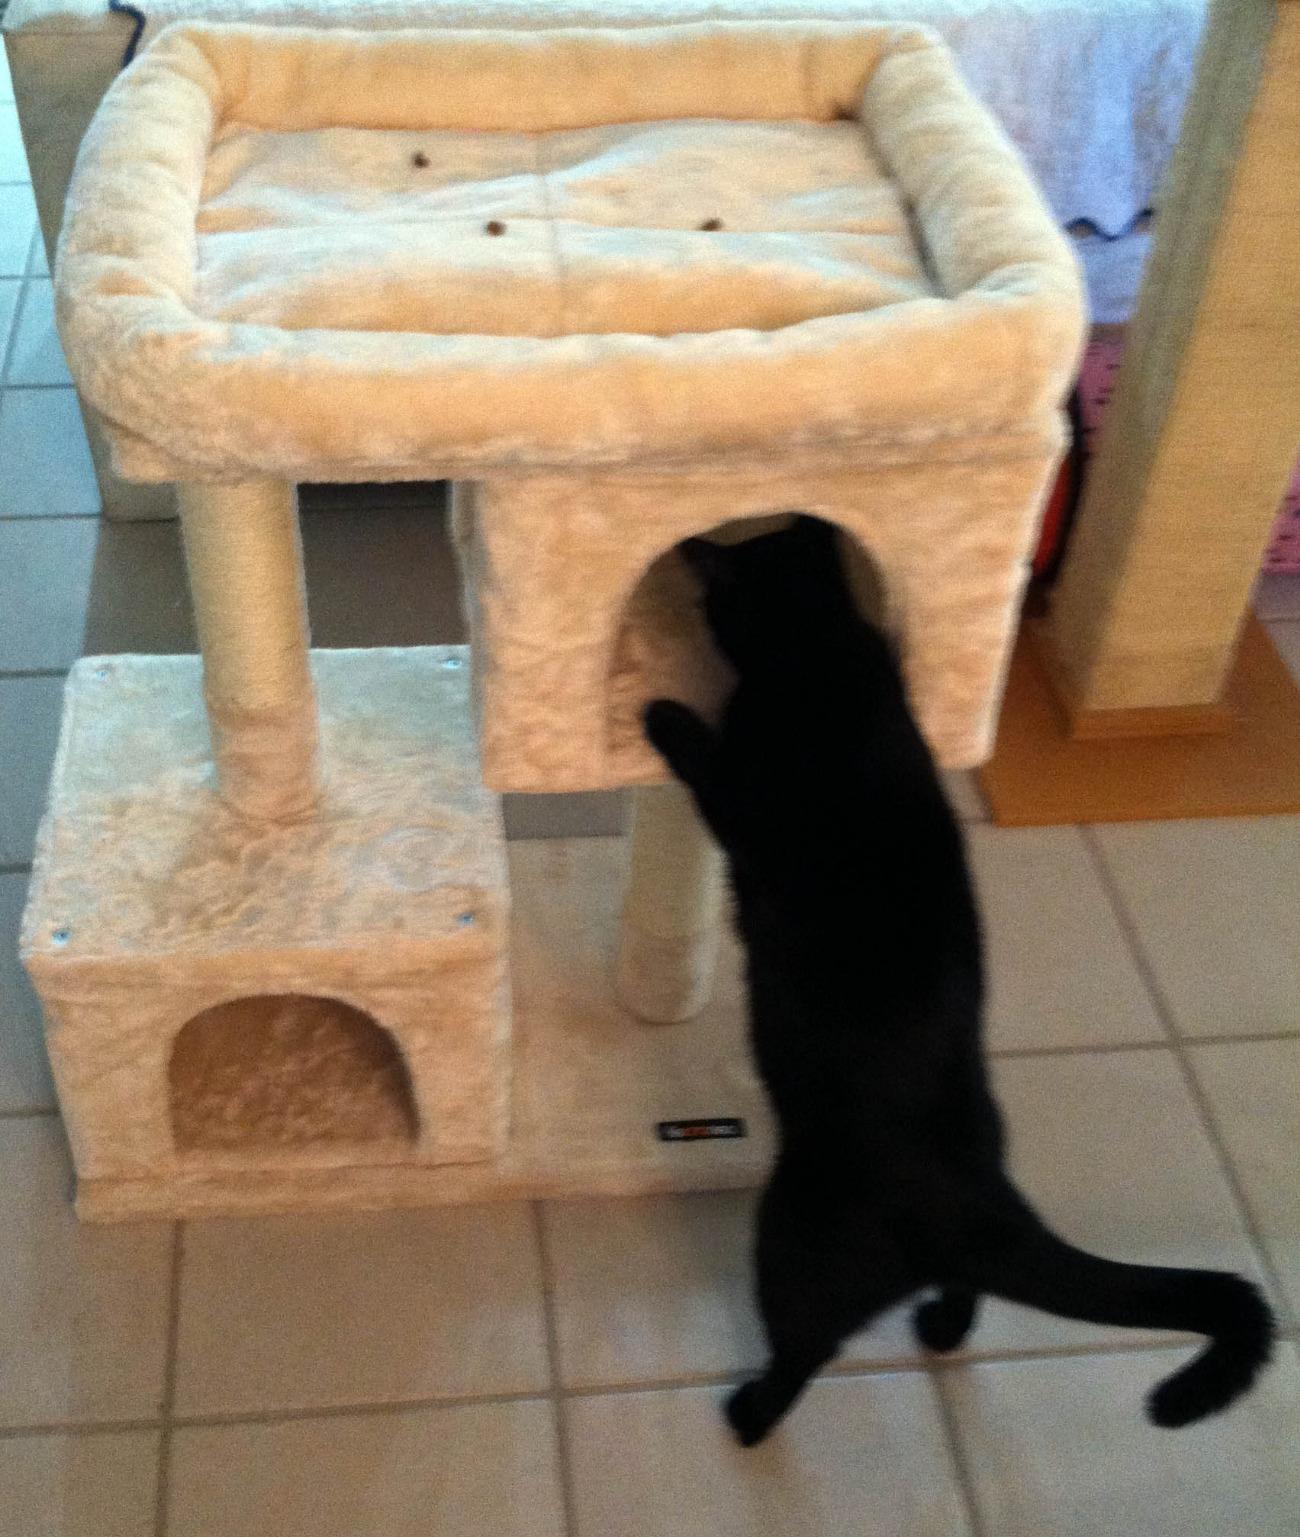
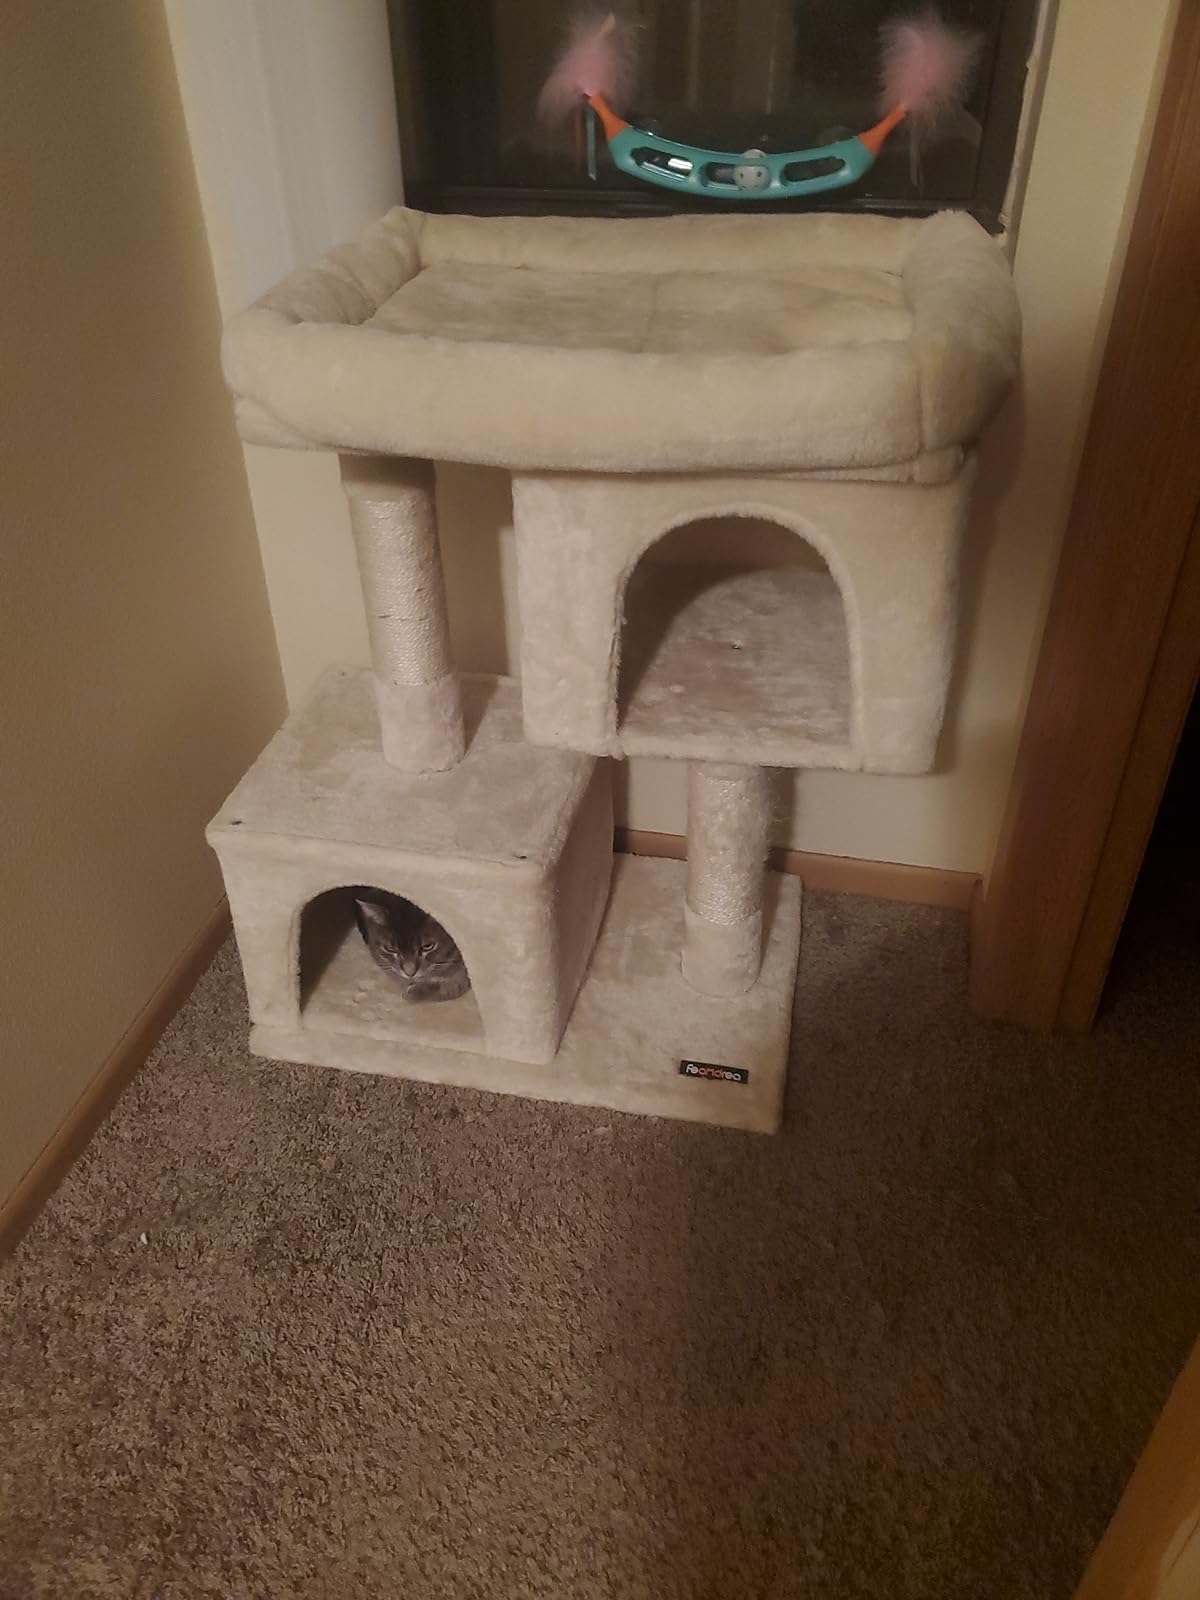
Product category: items_cat tree
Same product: yes